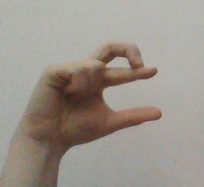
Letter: thal